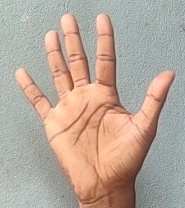
ASL sign: 5